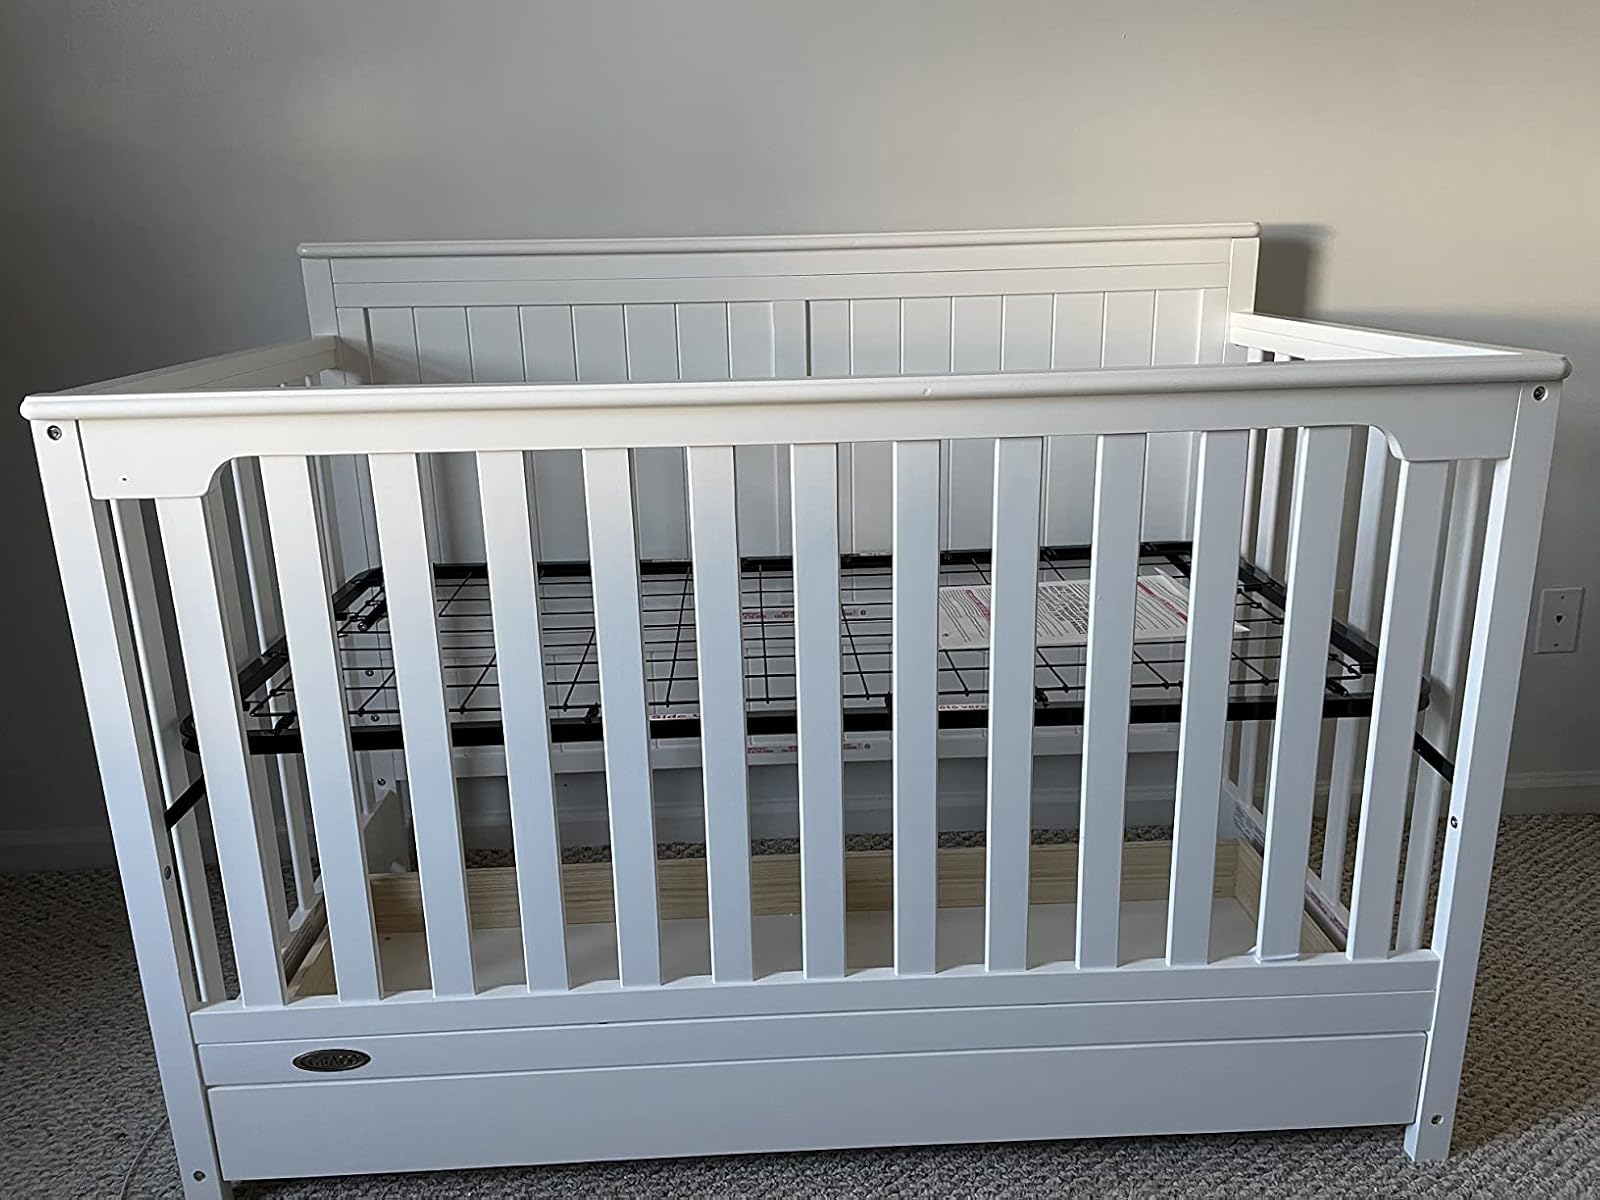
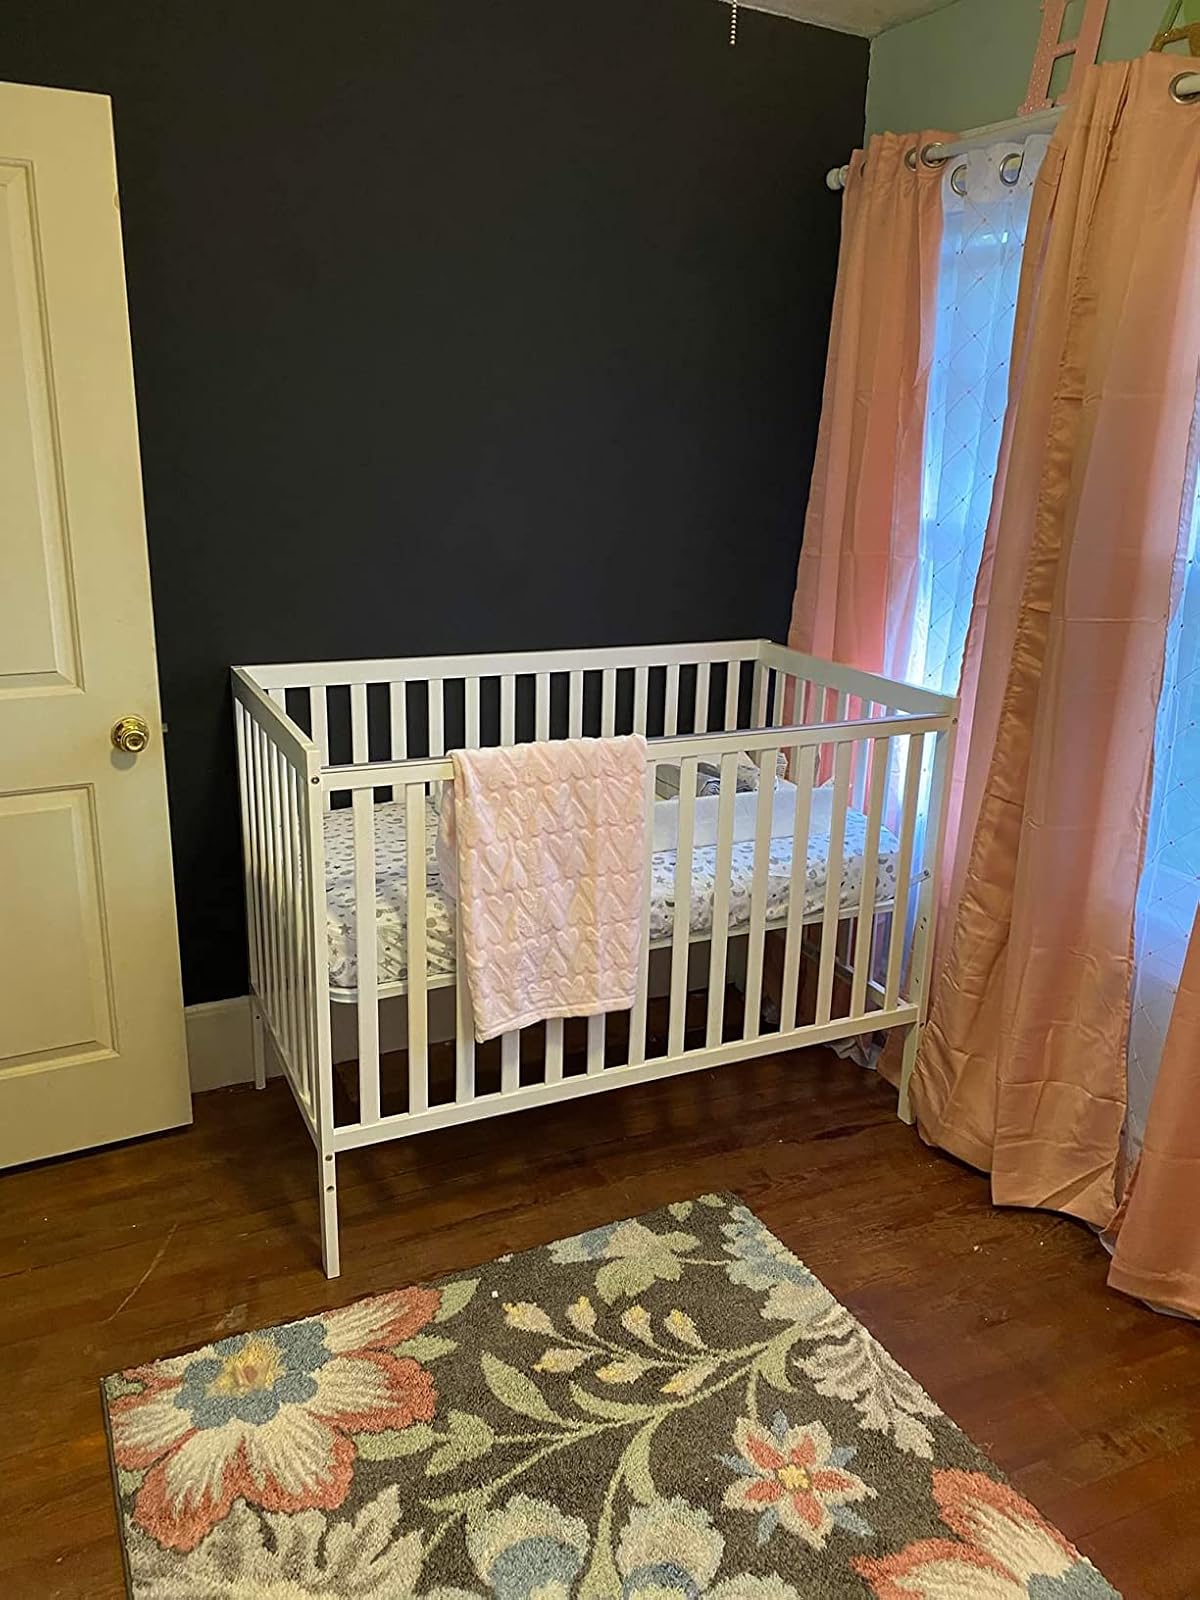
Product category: products_crib
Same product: no